List of birds of Egypt

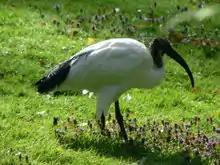
The sacred ibis, a bird that was venerated in Ancient Egypt, is an example of how birds were a significant part of Egyptian culture.

This is a list of the species of birds found in Egypt, a country in north-east Africa. The avifauna of Egypt include a total of 501 species of birds. No species are endemic to Egypt.